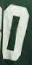
Number: 0